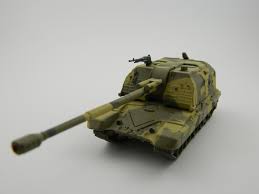
Label: 2S19_MSTA